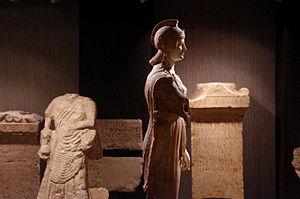
La Minerve de Poitiers, copie romaine d'après un original grec, découverte en 1901 à Poitiers et conservée au Musée sainte-Croix
Le musée Sainte-Croix est le plus grand musée de la ville de Poitiers. Construit en 1974 sur les plans de l'architecte poitevin Jean Monge, il se dresse à la place de l'ancienne abbaye Sainte-Croix, aujourd'hui à Saint-Benoît. Il s'agit d'une vaste structure de béton et de verre, dans le plus pur style brutaliste des années 1970. Il a en outre la particularité d'être construit sur un ancien site de fouilles dans son département Archéologie.
La Minerve de Poitiers ou Athéna de Poitiers est une sculpture du début de l'époque gallo-romaine qui représente la déesse Athéna. Il s'agit sans doute de la copie d'un modèle grec de 500 a.J-C. Découverte en 1902 à Poitiers, d'où son nom, elle est actuellement conservée dans la même ville au musée Sainte-Croix, dont elle est l'une des pièces les plus emblématiques.